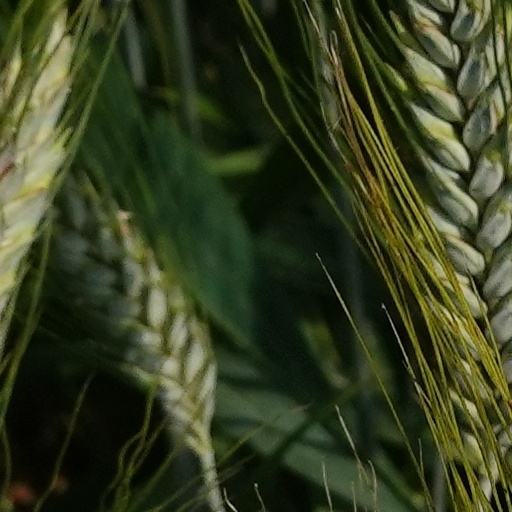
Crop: wheat